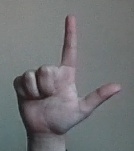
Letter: laam